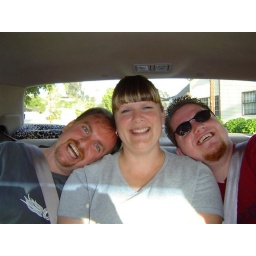
Michael, Gaile and I in the back seat of dad's car on the way to the Padres game